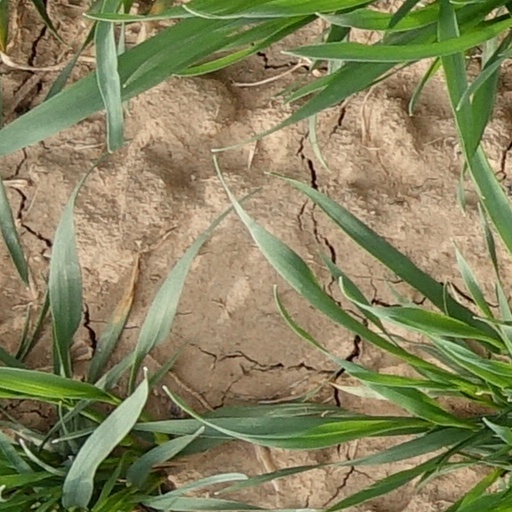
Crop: wheat